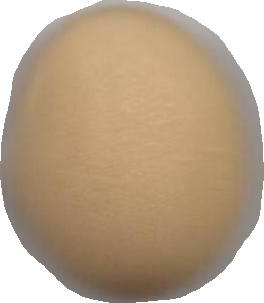
Variety: Dega